Virginal (poem)

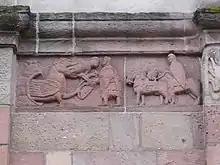
Exterior Sculpture of Église Saints-Pierre-et-Paul dite Sainte-Richarde in Andlau, Alsace, possibly inspired by the scene of Hildebrand saving Rentwin recorded in "Virginal"

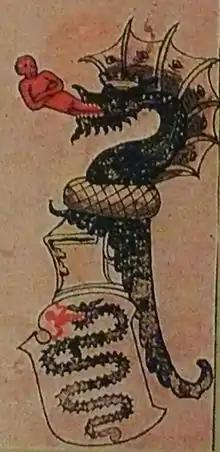
Coat of arms of the Visconti of Milan depicting the biscione, a serpent who appears to be swallowing a human

Dietrich's captivity among giants is an extremely old part of the oral tradition surrounding him, being referenced in the Old English "Waldere", where Witege saves him. In the "Virginal", Witege is still involved in the rescue, though he plays no special role. Another version of Dietrich's captivity by giants is found in the "Sigenot". The giant Wicram, in taking Dietrich captive, references Dietrich having killed his kinsmen in "Britanje": this may be a reference to Dietrich's adventures in Bertangenland recounted in the Thidrekssaga. Its presence here contradicts the claim made at the beginning of the "Virginal" that this is Dietrich's first adventure.